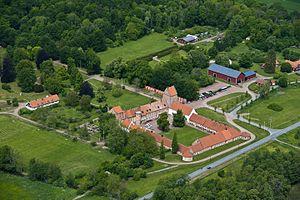
Le château de Bäckaskog, situé dans la municipalité de Kristianstad, en Scanie, dans le Sud de la Suède, était à l'origine un monastère construit au XIIIᵉ siècle. Il a été transformé en château au XVIᵉ siècle. Le château est situé sur l'isthme entre le lac Ivö et le lac Oppmanna.